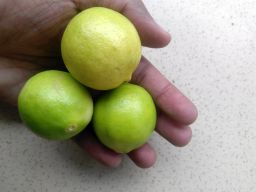
Fruit: Lime
Quality: Good